History of glass

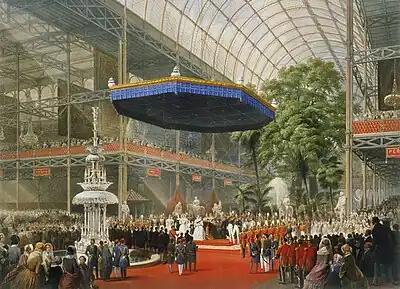
The façade of the Crystal Palace, one of the first buildings to use glass as the main material for construction.

The use of glass as a building material was heralded by The Crystal Palace of 1851, built by Joseph Paxton to house the Great Exhibition. Paxton's revolutionary new building inspired the public use of glass as a material for domestic and horticultural architecture. In 1832, the British Crown Glass Company (later Chance Brothers) became the first company to adopt the cylinder method to produce sheet glass with the expertise of Georges Bontemps, a famous French glassmaker. This glass was produced by blowing long cylinders of glass, which were then cut along the length and then flattened onto a cast-iron table, before being annealed. Plate glass involves the glass being ladled onto a cast-iron bed, where it is rolled into a sheet with an iron roller. The sheet, still soft, is pushed into the open mouth of an annealing tunnel or temperature-controlled oven called a lehr, down which it was carried by a system of rollers. James Hartley introduced the Rolled Plate method in 1847. This allowed a ribbed finish and was often used for extensive glass roofs such as within railway stations.